Mark O. Hatfield Library

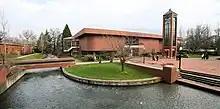
Mill Race, Hudson's Bay, and Jackson Plaza in front of building

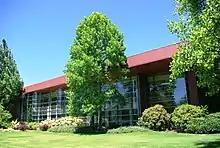
Glass wall on the south side of the library

Located in the middle of Willamette's campus along the Mill Race, the Hatfield library was built in 1986 with the design by Theodore Wofford of MDWR Architects in St. Louis, Missouri. The building is two stories tall and has a total of . Architectural plans allow for the addition of a third floor to the structure.